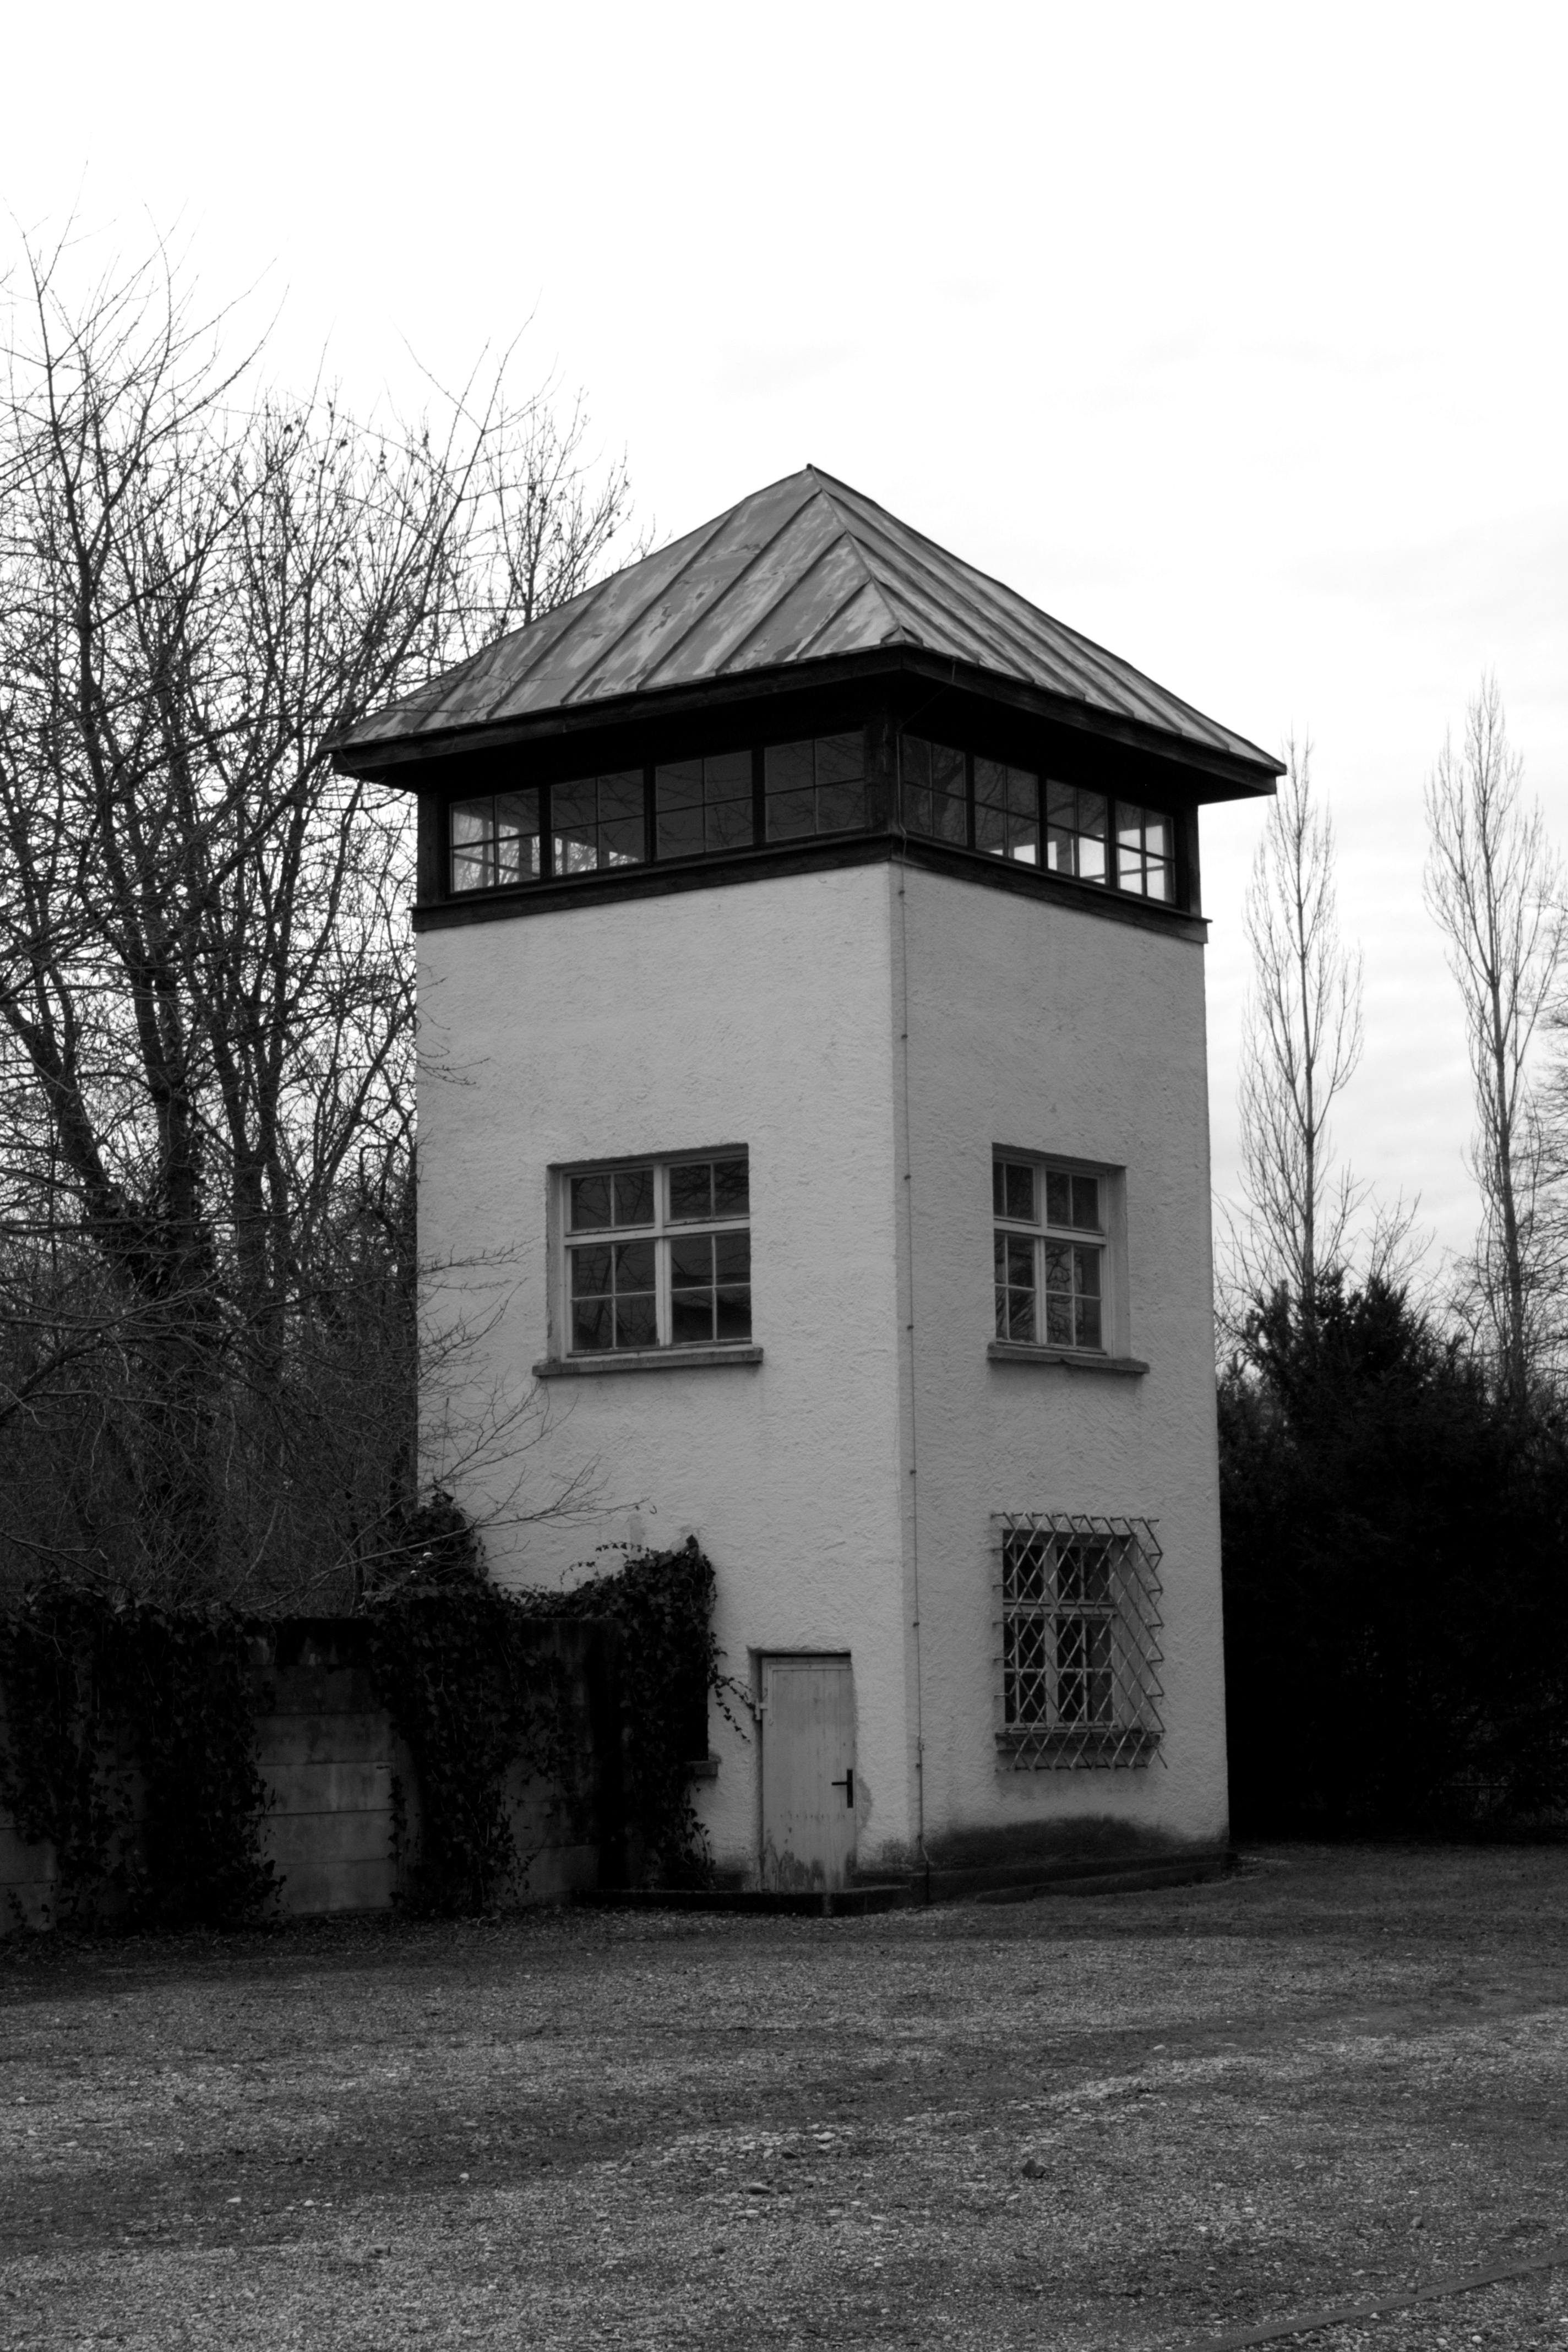
black and white, house, building, home, cottage, monochrome, estate, crime, dachau, watchtower, konzentrationslager, kz, monochrome photography, hitler era, residential area